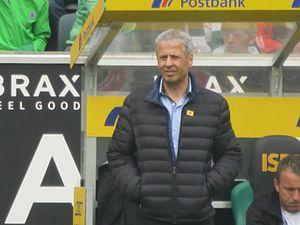
Jadon Sancho, né le 25 mars 2000 à Londres, est un footballeur international anglais qui évolue au poste d'attaquant au Borussia Dortmund.